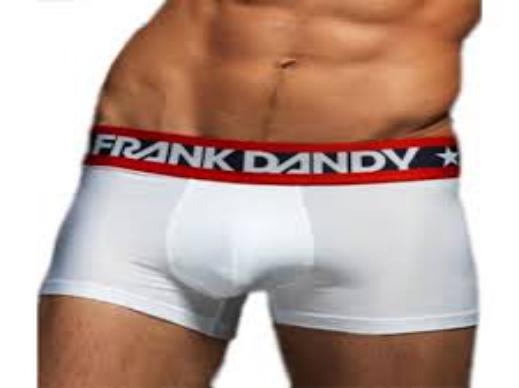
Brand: Frank Dandy
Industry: Clothes